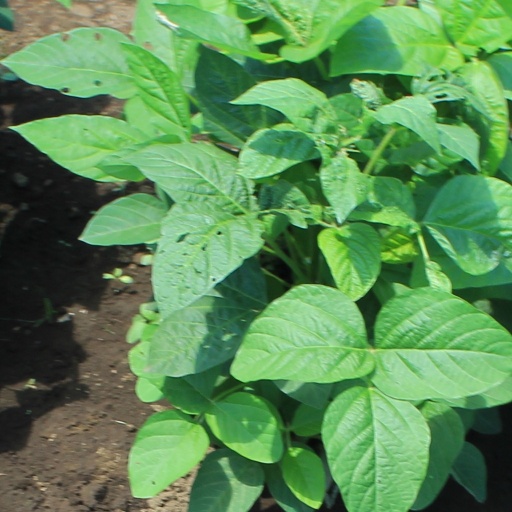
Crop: soybean